Brazil at the 2006 FIFA World Cup

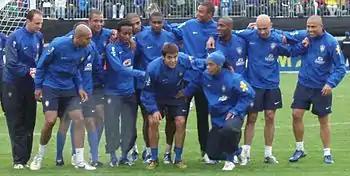
The Brazilian squad preparing for the World Cup in Weggis, Switzerland

A month before the start of the competition, the Brazil national team took quarters in the small Swiss town of Weggis, at the Weggis Park Hotel. The objective was to get the team accustomed to Germany's climate while maintaining the focus on the competition. The preparation started on 22 May and ended on 4 June.